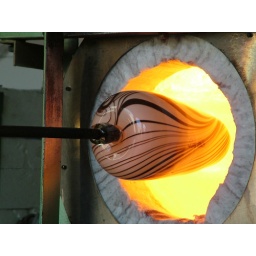
layer upon layer of glass blown, worked then reheated again and again until a new rod is attached to the base